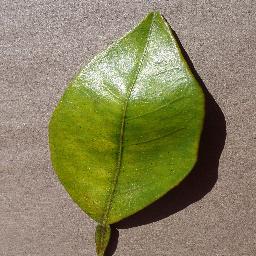
Label: Orange___Haunglongbing_(Citrus_greening)